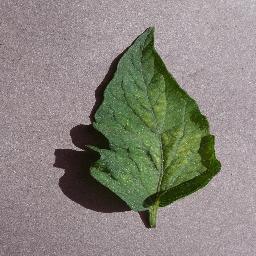
Label: Tomato___Spider_mites Two-spotted_spider_mite